SourceFed

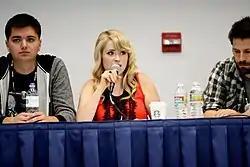
From left to right: Morgan, Newton, and Bereta, the original three hosts of SourceFed

When the channel launched in 2012, YouTube content creator Joe Bereta of Barats and Bereta, actor Elliott Morgan, and comedian Lee Newton, were introduced as the original three hosts of SourceFed. DeFranco, who hand-selected the three, also appeared as a host for the channel's first two weeks. DeFranco also hand-selected a second batch of three hosts (Trisha Hershberger, Meg Turney, and Steve Zaragoza) who debuted on the channel in 2012. All but Zaragoza would eventually leave the channel throughout 2014 and 2015. However, these hosts later made guest appearances on the channel after their departures, and Morgan specifically was briefly brought back on the main channel to host "The Study".